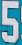
Number: 5